Describe the emotion expressed in this image:  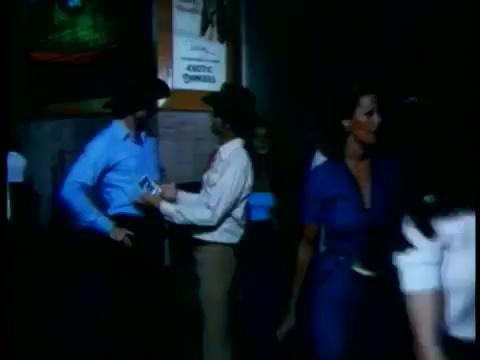
This person displays Pain, valence and arousal with low intensity.